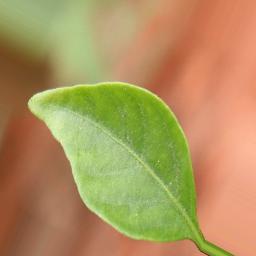
Label: healthy